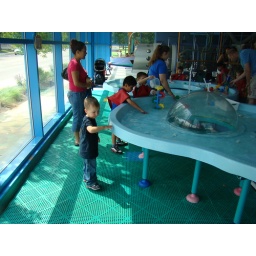
Austin play in the water table at the Dupage Children Musuem